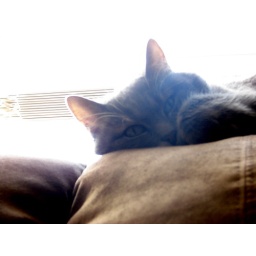
Kitty sleeping on back of couch in Sunday morning sun.